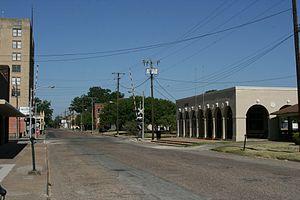
La ville de Marlin est le siège du comté de Falls, dans l’État du Texas, aux États-Unis. Sa population s’élevait à 5 967 habitants lors du recensement de 2010, estimée à 5 671 habitants en 2016.